Vehicle registration plates of Bhutan

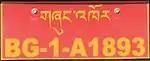

The Royal Government of Bhutan vehicles in Bhutan use a red license plate with the letters written in yellow. The first two characters of the plate are BG, followed by the same sequence as in case of private vehicles.